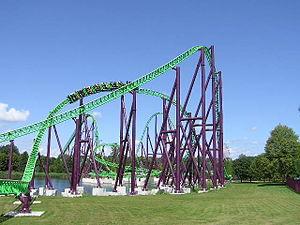
Goliath sont des montagnes russes assises du parc Walibi Holland, localisées à Dronten, aux Pays-Bas. Le parcours est similaire à des hyper montagnes russes sauf que l'attraction fait 46 mètres de haut et non 60 mètres. Intamin AG désigne ces montagnes russes par le terme mega-lite, c'est-à-dire une attraction ayant l'aspect d'hyper montagnes russes.
Walibi Holland est un parc d'attractions situé à Biddinghuizen, aux Pays-Bas.
Biddinghuizen est un village dans la commune néerlandaise de Dronten, dans la province de Flevoland. Le 1ᵉʳ janvier 2015, le village comptait 6 138 habitants.